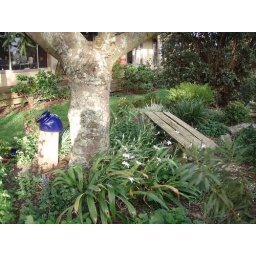
tree by fish pond